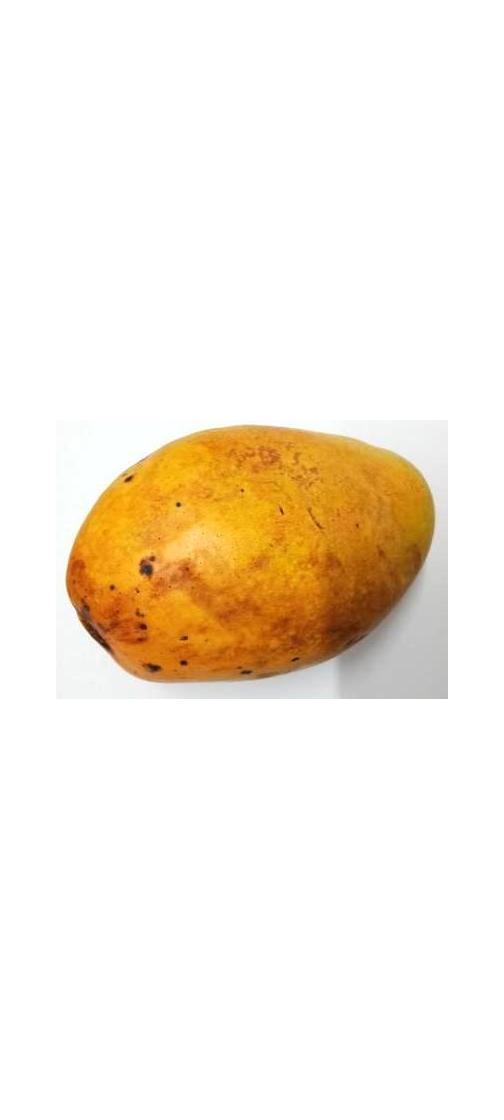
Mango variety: Bari-11